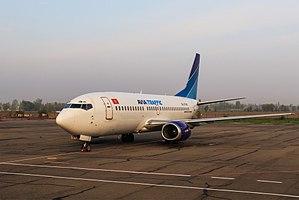
Avia Traffic Company est une compagnie aérienne dont le siège se situe à Bichkek, au Kirghizistan. Elle opère depuis l'aéroport international de Manas.